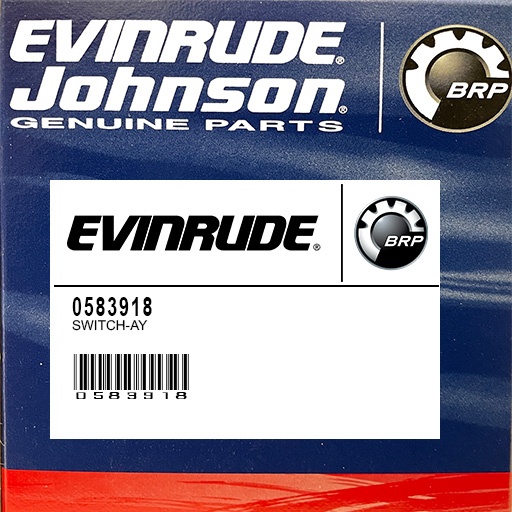
SWITCH-AY 0583918 583918 - Supersedes 0172904 Evinrude Johnson Spares & Parts
SWITCH-AY 0583918 583918 - Evinrude Johnson Spares & Parts Fits the following models and components: Year 2005-2006 Electrical - 2005-2006 Electric Start Kit - 25,30 HP (2-Stroke) - 2005-2006 Year 1994 Electrical 1994 Electric Starting Kit - 20, 25, 30, 35 Year 1988 Electrical 1988 Electric Starting Kit - 20, 25, 30, 35 - 1988 Year 1989 Electrical 1989 Electric Starting Kit - 20, 25, 30, 35 - 1989 Year 1990 Electrical 1990 Electric Starting Kit - 20, 25, 30, 35 - 1990 Year 1991 Electrical 1991 Electric Starting Kit - 20, 25, 30, 35 - 1991 Year 1992 Electrical 1992 Electric Starting Kit - 20, 25, 30, 35 - 1992 Year 1993 Electrical 1993 Electric Starting Kit - 20, 25, 30, 35 - 1993 Year 2001-2004 20 - 35HP - 2001-2004 Tiller Electric Start Kit - 2001-2004 Year 1999 Electrical 1999 Tiller Electric Start Kit -- 20, 25, 30, 35 (2-Cylinder) - 1999 Year 1996 Electrical 1996 Tiller Electric Starting Kit -- 20, 25, 30, 35 (2-Cylinder) Year 1995 Electrical 1995 Tiller Electric Starting Kit -- 20, 25, 30, 35 (2-Cylinder) Year 1997 Electrical 1997 Tiller Electric Starting Kit -- 20, 25, 30, 35 (2-Cylinder) - 1997 Year 1998 Electrical 1998 Tiller Electric Starting Kit -- 20, 25, 30, 35 (2-Cylinder) - 1998 Year 2000 Electrical 2000 Tiller Electric Starting Kit -- 20, 25, 30, 35 (2-Cylinder) - 2000
Brand: Evinrude Johnson
Category: Vehicles & Parts > Vehicle Parts & Accessories > Watercraft Parts & Accessories > Watercraft Engine Parts > Watercraft Ignition Parts